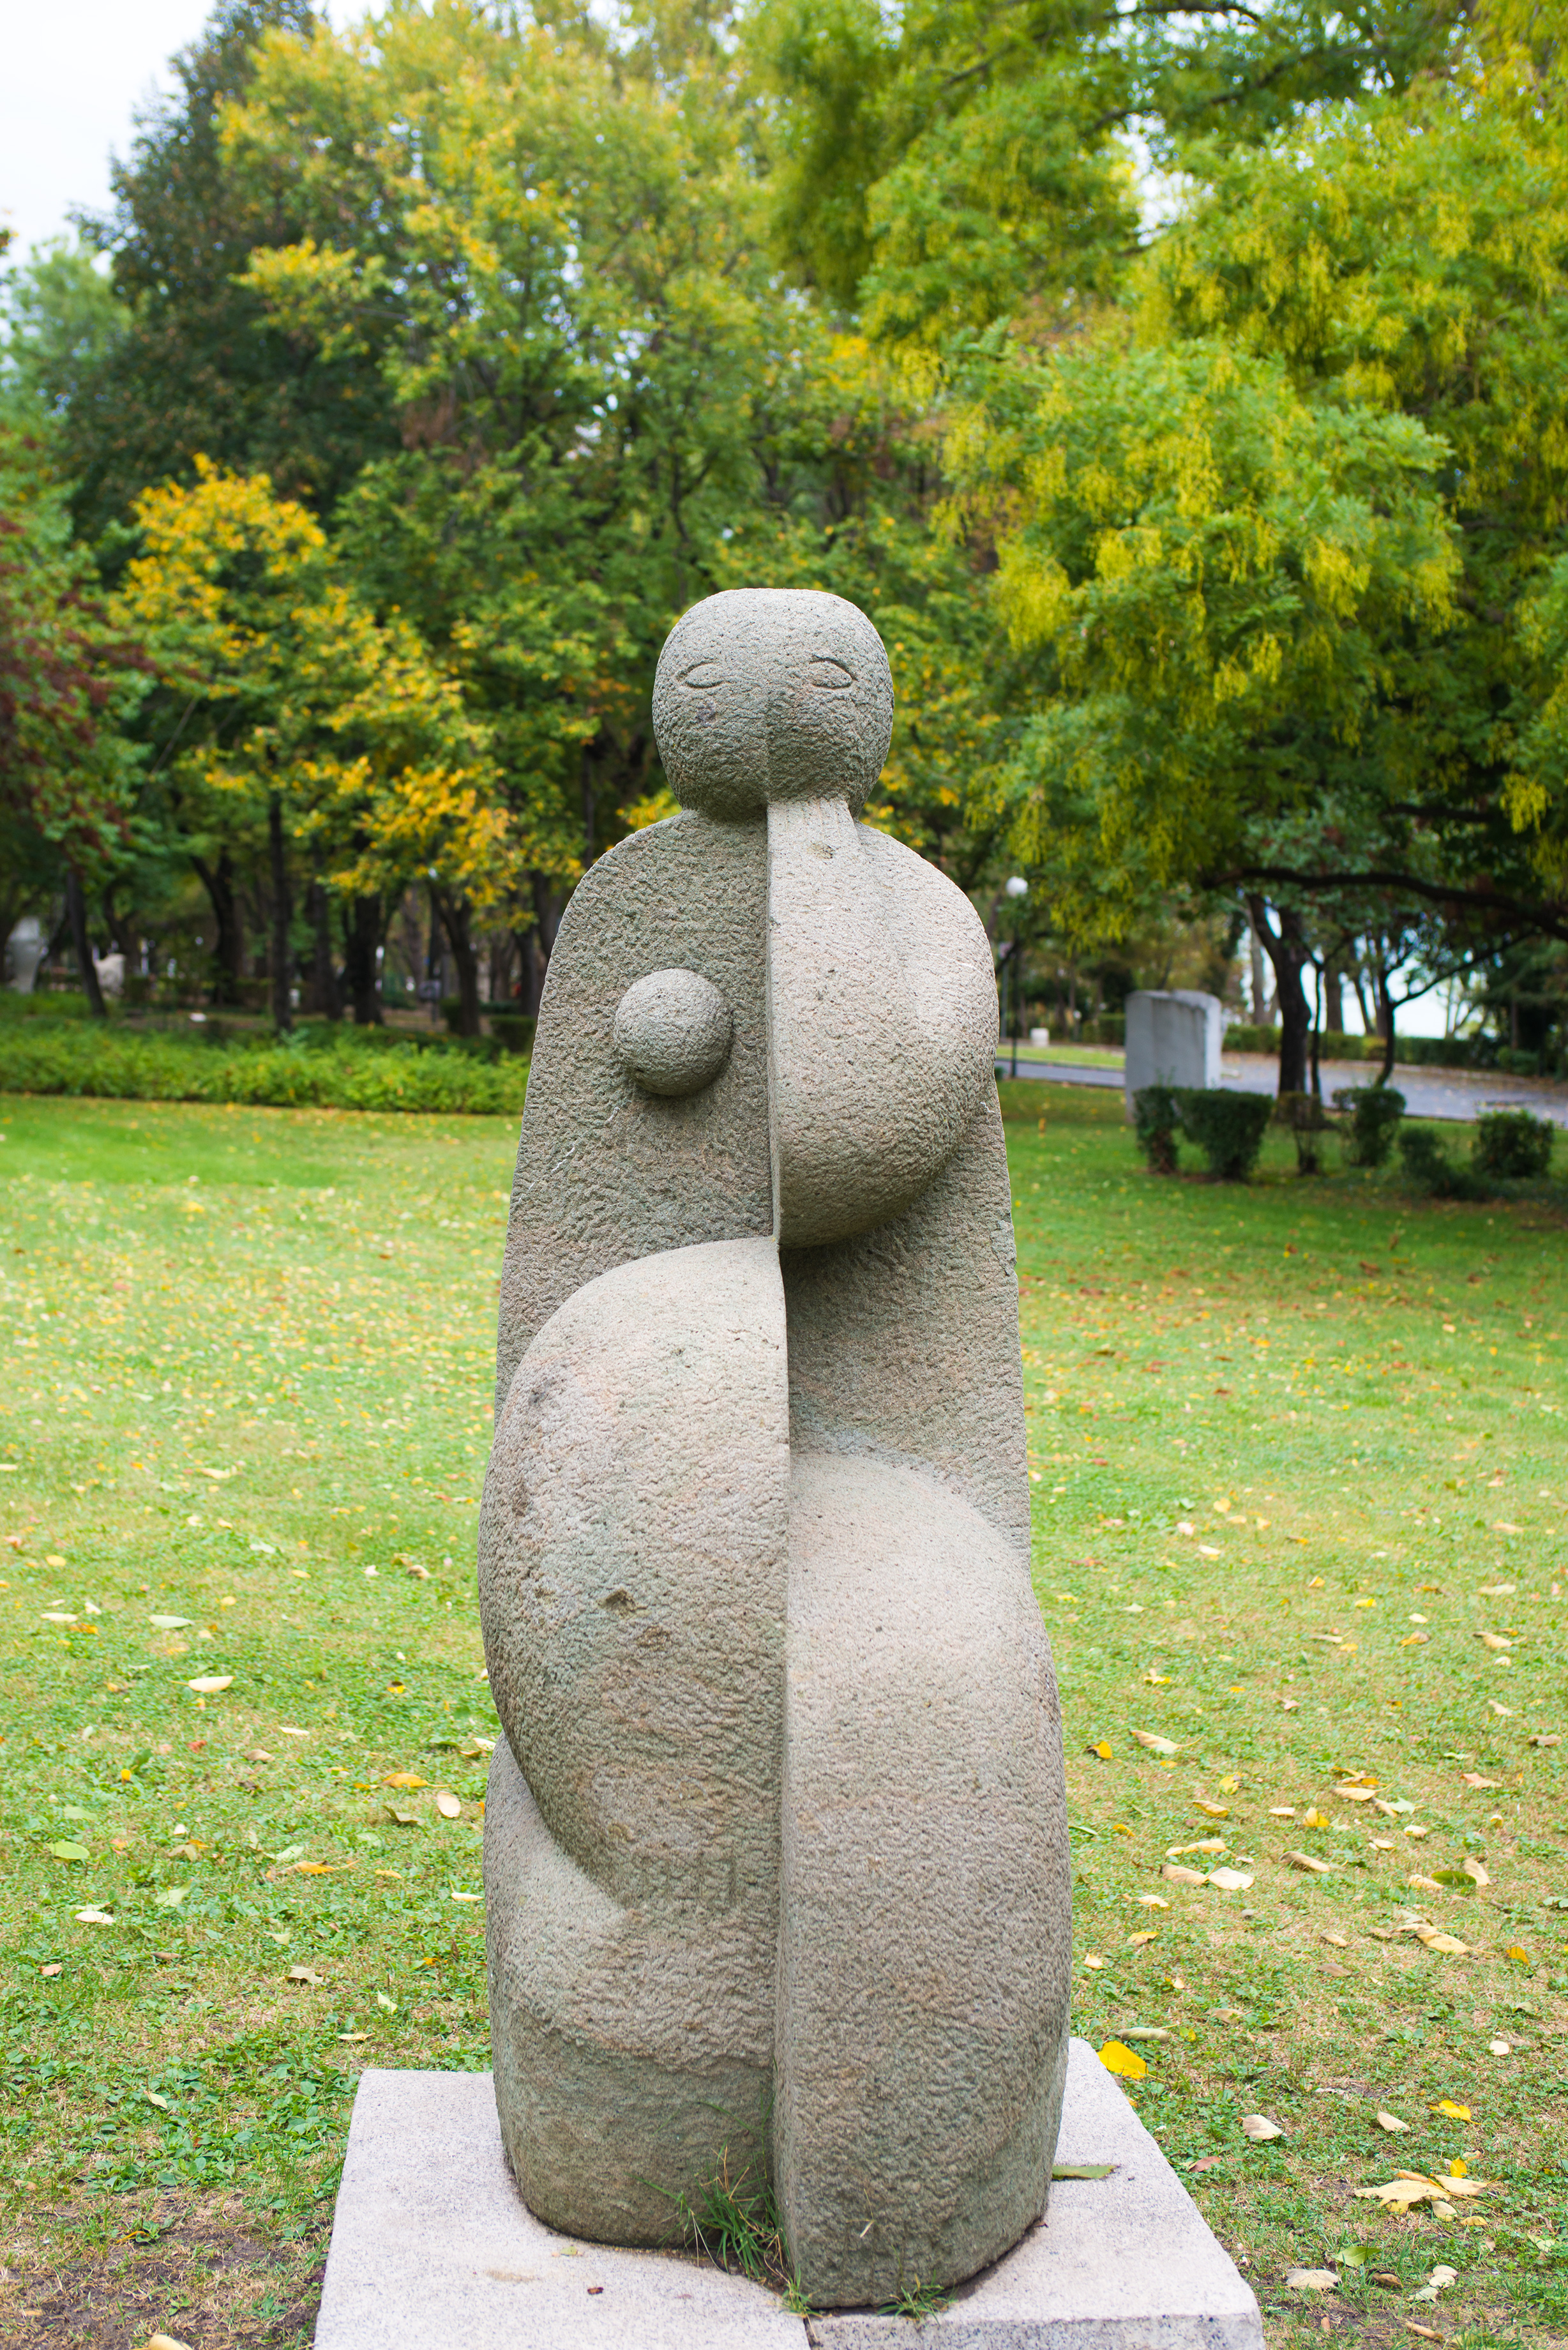
monument, europe, statue, nikon, garden, grave, sculpture, memorial, art, headstone, 28, nikkor, d800, nikond800, bulgaria, nikkor357028, 3570, burgas, seagarden, stele, stone carving, nonbuilding structure